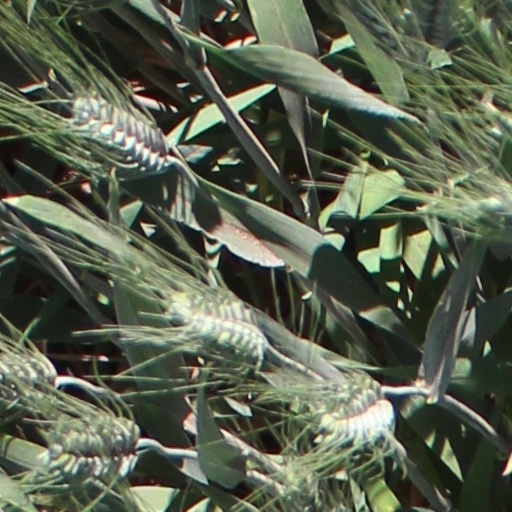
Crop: wheat